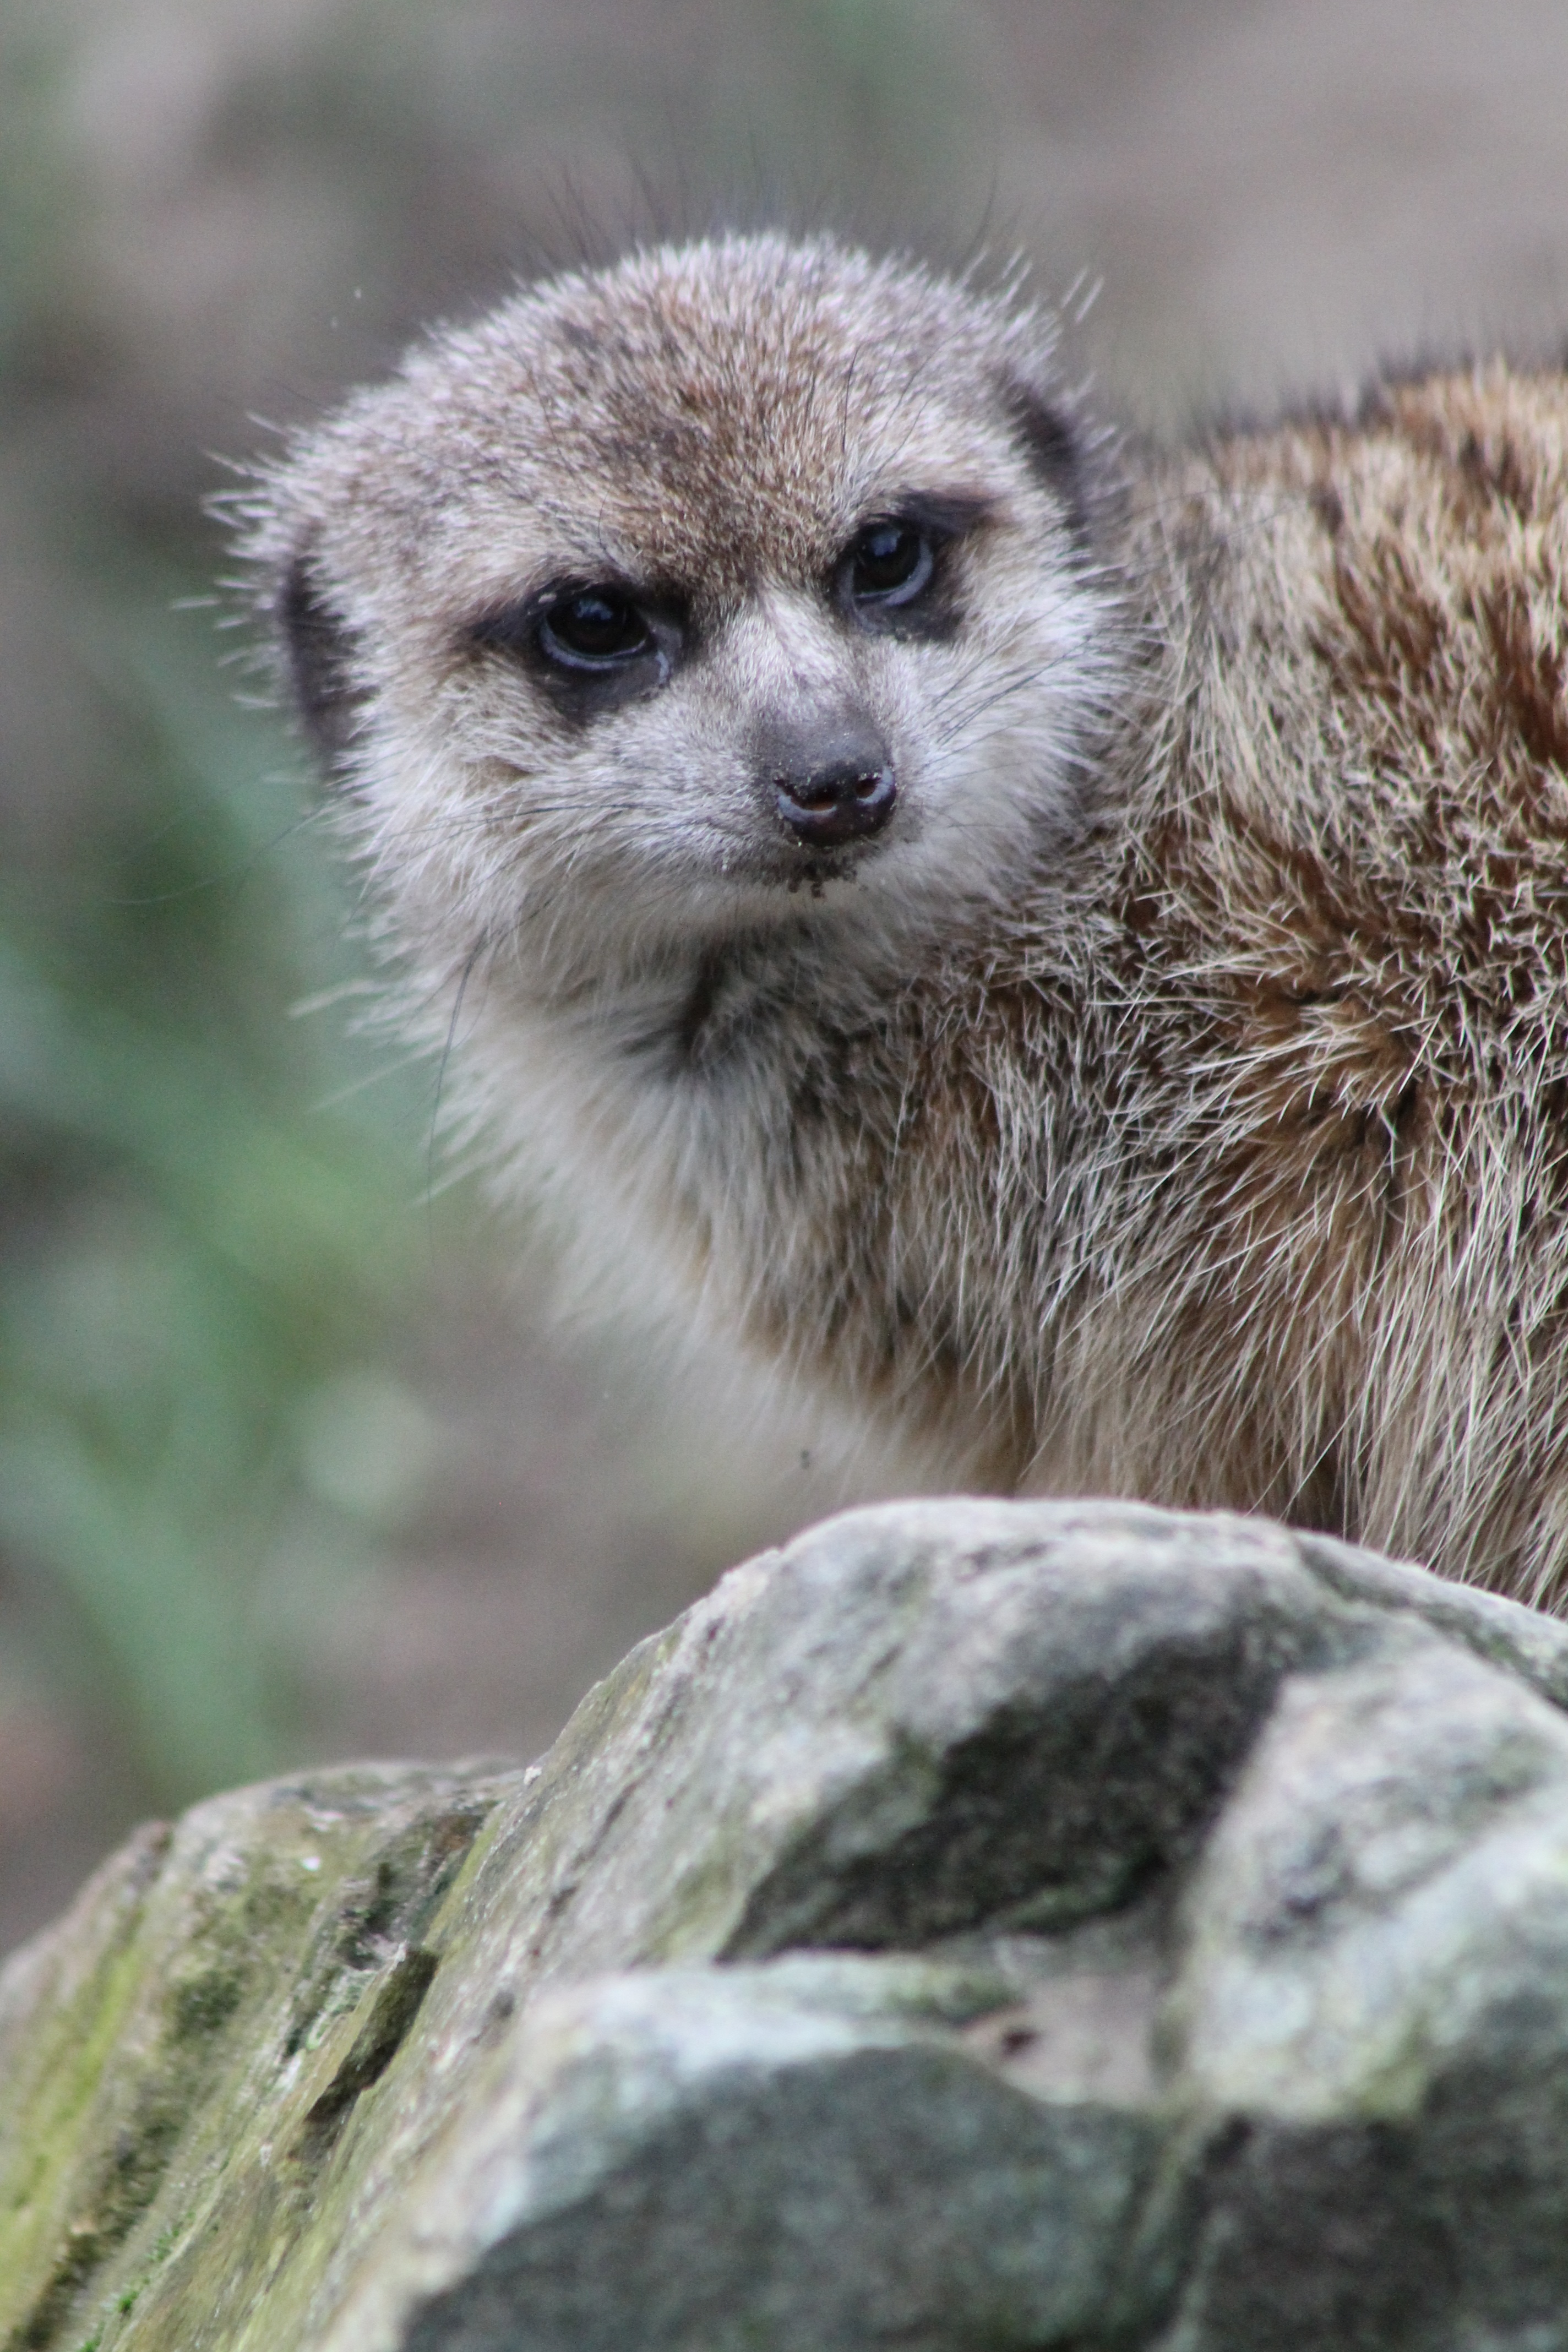
animal, wildlife, zoo, mammal, fauna, vertebrate, meerkat